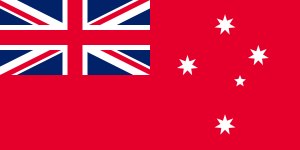
Australiens flag
Australiens koffardiflag.
Australiens flag er blåt med Union Jack i øvre hjørne mod stangen, en stor syvtakket stjerne under dette, og fem stjerner som udgør stjernebilledet Sydkorset på den anden halvdel. Udgangspunktet er det britiske Blue Ensign. Flaget er i størrelsesforholdet 1:2.